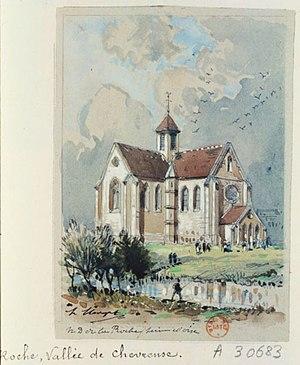
Notre Dame de la Roche à Levis-Saint-Nom Dessin à la mine de plomb, aquarelle et gouache sur papier gris
Lévis-Saint-Nom est une commune française située dans le département des Yvelines en région Île-de-France.